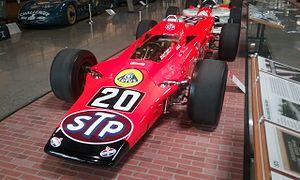
Anthony "Andy" Granatelli était un homme d'affaires américain. Il fut le plus emblématique PDG de la société STP ainsi qu'une figure majeure de la course automobile aux États-Unis.